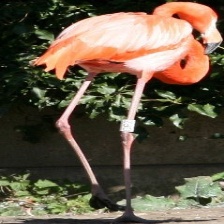
Species: AMERICAN FLAMINGO
Scientific name: PHOENICOPTERUS RUBER